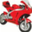
Label: motorcycle